Royal Pump Room, Harrogate

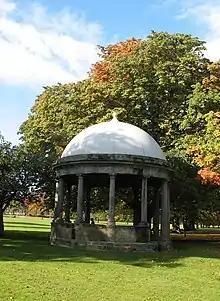
The Tewit Well, Harrogate's first well. Now covered with the Pump Room's original rotunda

The Tewit Well on the Stray was discovered by William Slingsby (uncle of Sir William Slingsby) in 1596.